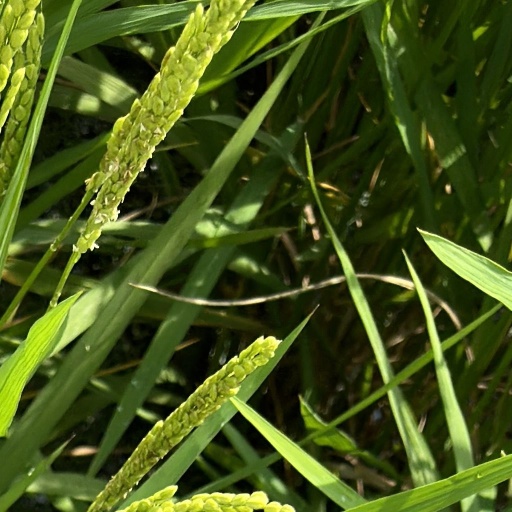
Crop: rice